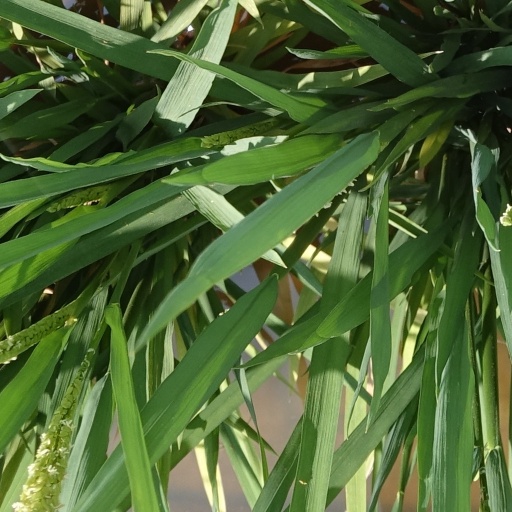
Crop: rice